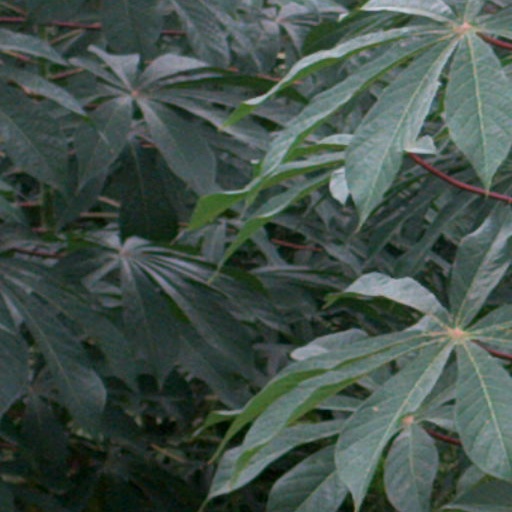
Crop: cassava